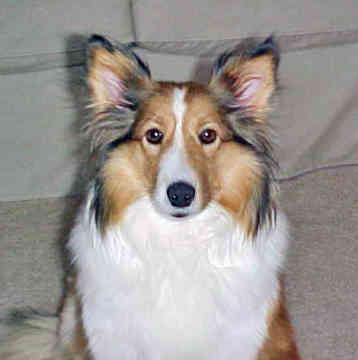
Shetland_sheepdog